Hawker Siddeley P.1127

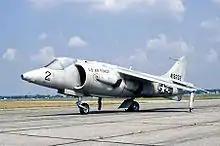
An aircraft landed on a runway

On 19 November 1960, the first un-tethered free-flight hover of XP831 was achieved; a week later, the first publicity photos of the P.1127 were released. Prior to the first flight, Hooker is claimed to have asked of Camm "I suppose you are going to do some conventional flying first Sydney?" and Camm replied "What for?" Hooker said "Well you know, just to make sure the aeroplane is a nice aeroplane, and everything under control." Camm replied, "Oh, Hawker aeroplanes are always beautiful, nothing wrong with a Hawker aeroplane, not going to bother with that. Vertical first time".